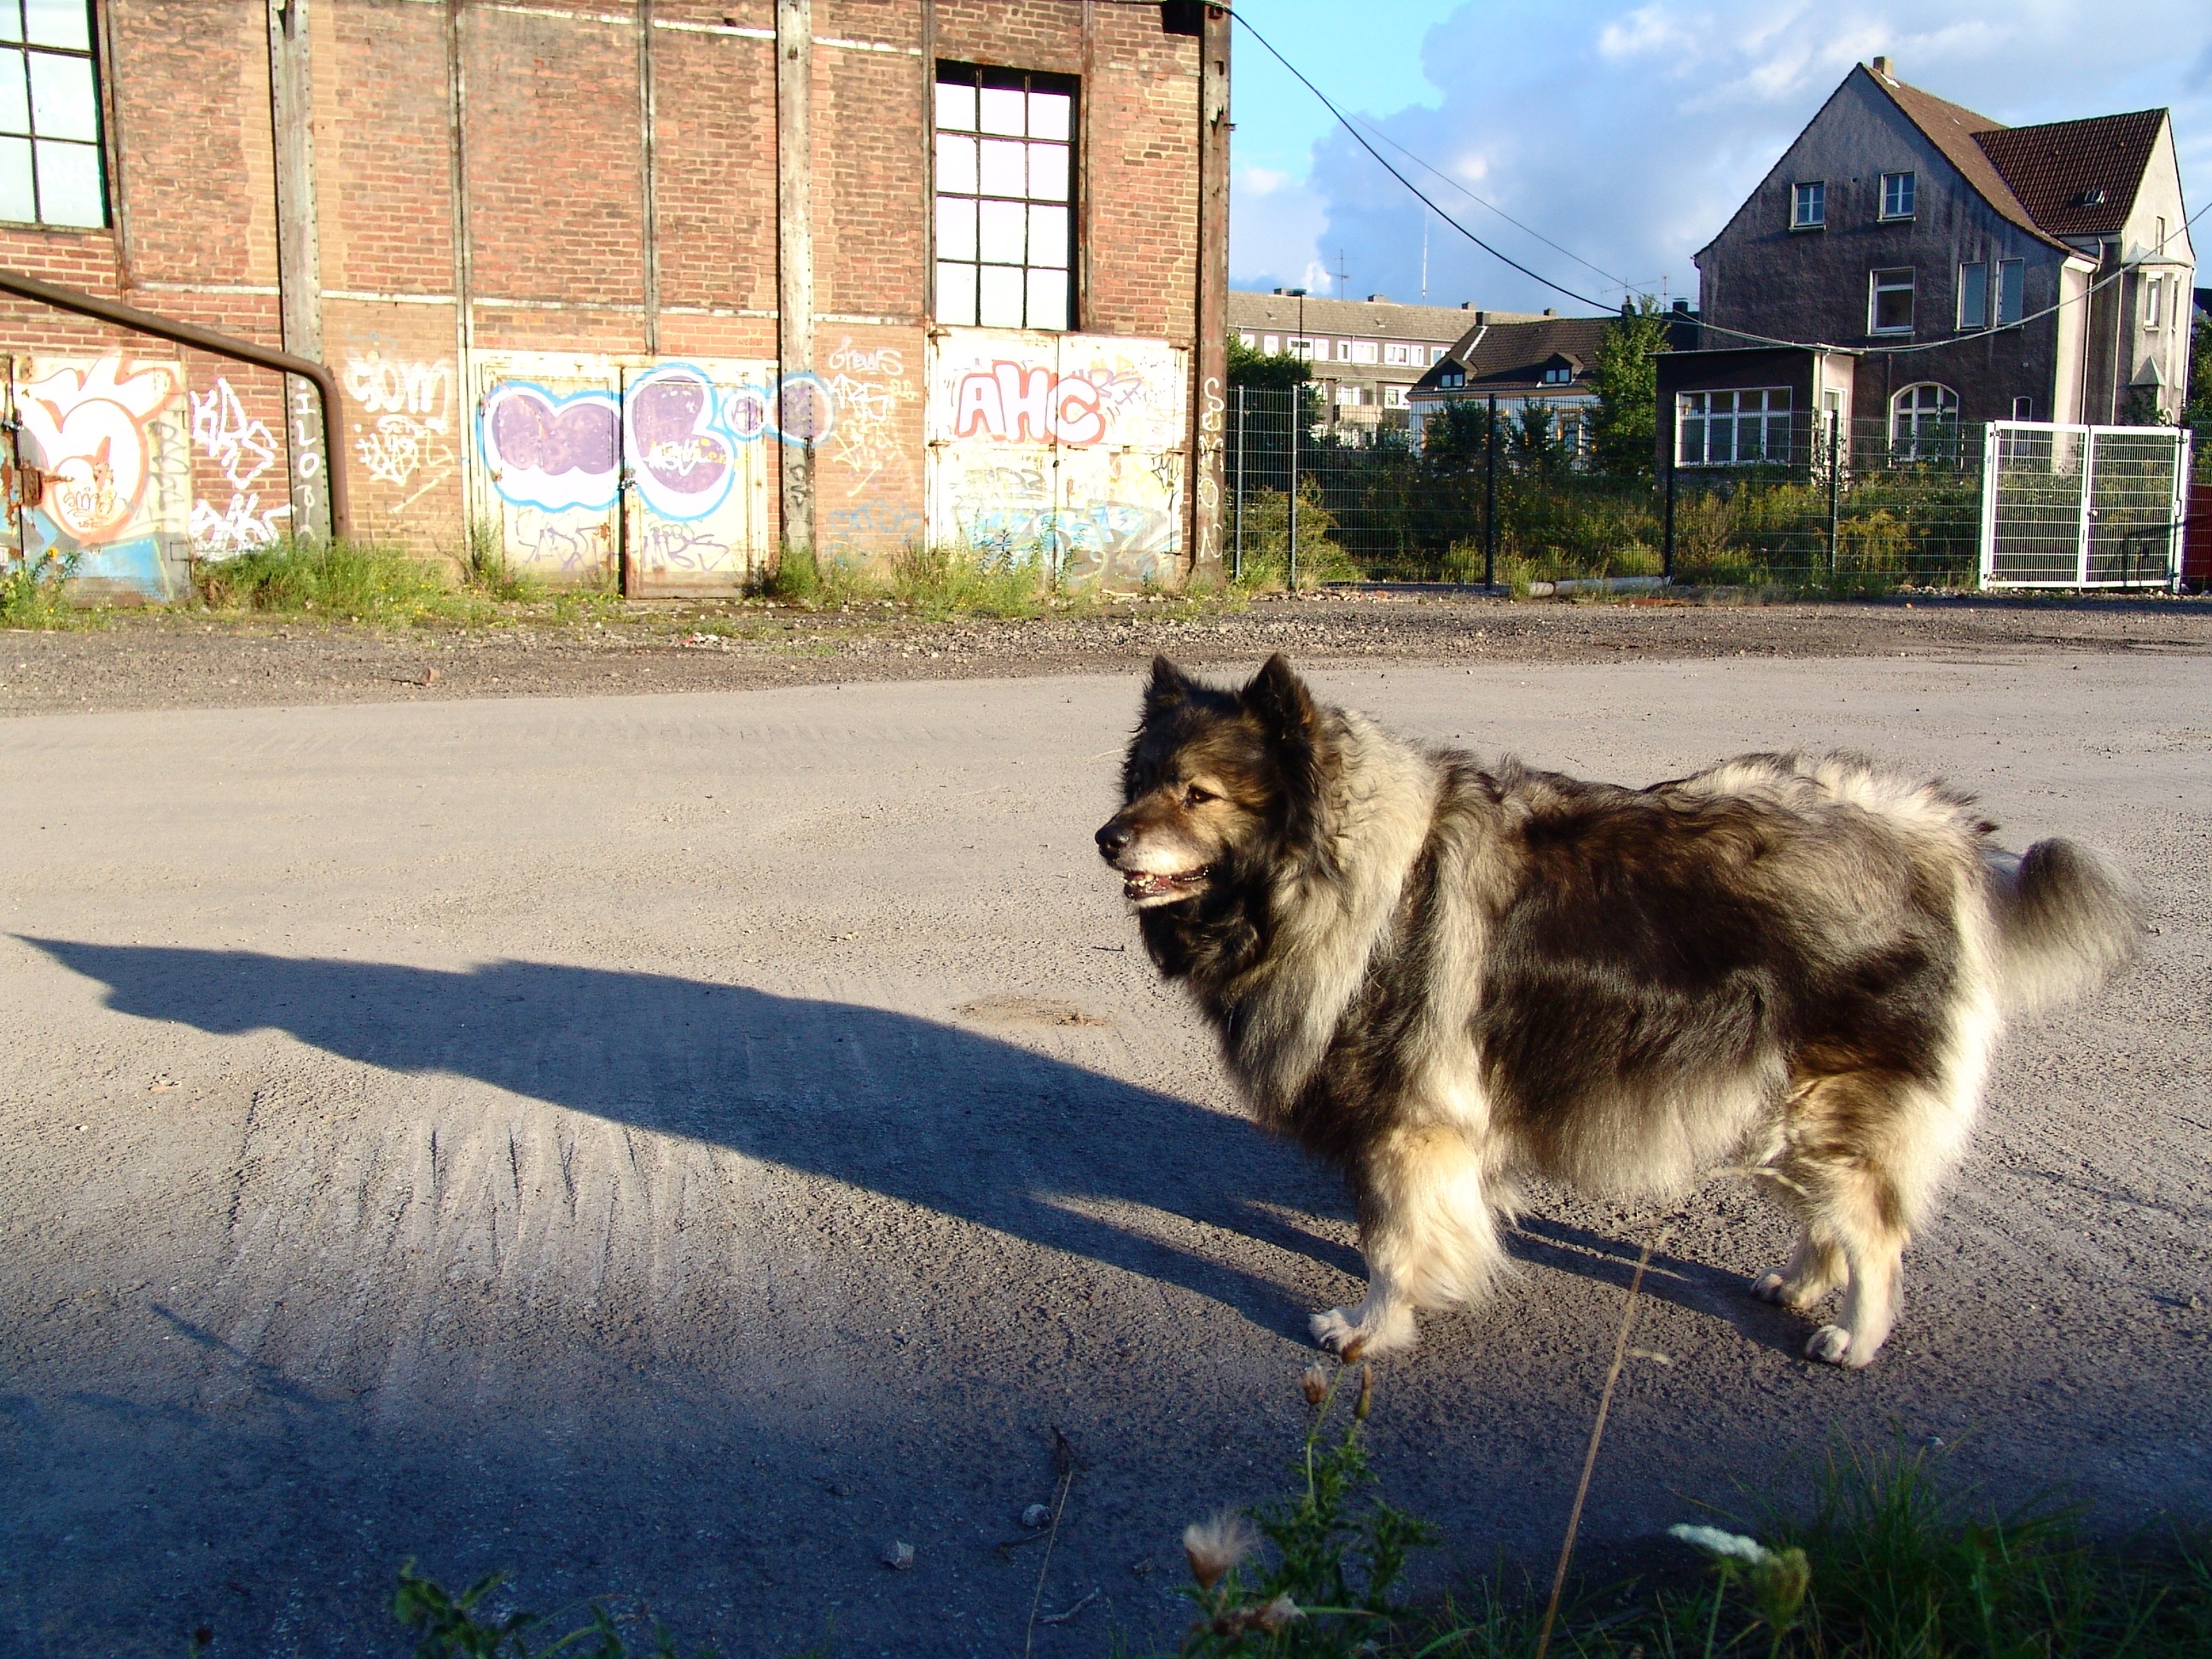
dog, mammal, race, vertebrate, dog breed, pointed, keeshond, street dog, dog like mammal, dog breed group, dog crossbreeds